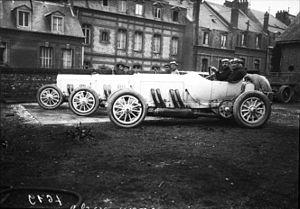
La société de l'Empire allemand ou société de l’Allemagne wilhelmienne est la société, comprenant l'ensemble de l'art, de la culture et des institutions, d'une période de l'Histoire de l'Allemagne correspondant au Deuxième Reich, sous les règnes de Guillaume Iᵉʳ, Frédéric III et enfin Guillaume II, le dernier Kaiser. Cette période historique s'ouvre avec le « Gründerzeit », le temps des fondateurs, et s'achève avec une phase de personnification autocrate du pouvoir par Guillaume II, le « wilhelminisme », qui aboutira finalement à la Première Guerre mondiale et la fin de l'Empire au terme de la défaite militaire allemande face aux forces alliées.
Le Grand Prix automobile de France 1908 est un Grand Prix organisé par l'Automobile Club de France qui s'est tenu à Dieppe le 7 juillet 1908.
Otto Salzer, né le 4 avril 1874 à Möglingen et mort le 7 janvier 1944 à Obertürkheim, était un pilote automobile allemand.
Willy Pöge, né le 2 décembre 1869 à Chemnitz et mort le 12 mai 1914, était un entrepreneur allemand de Saxe également cavalier, coureur cycliste, et surtout pilote automobile.